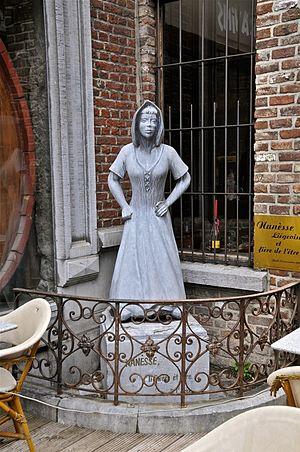
""Nanesse Liégeoise et Fière de L'être"". Jeudi 25 novembre 2004. Offert par le Restaurant 'Amon Nanèsse'."
La rue du Stalon est une rue de centre de Liège qui va de la rue Ferdinand Hénaux à En Neuvice. La seule rue y ayant un tenant est la rue Sainte-Catherine.